Chow Kit

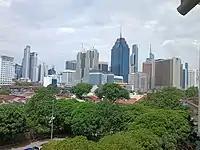
Jalan Tuanku Abdul Rahman in Chow Kit

Chow Kit is a suburb in central Kuala Lumpur, Malaysia. It is located around Jalan Chow Kit (Chow Kit Road) and is enclosed by the parallel streets of Jalan Raja Laut and Jalan Tuanku Abdul Rahman. It is named after Loke Chow Kit a well-known miner, municipal councilor, public official, and also the first local owner of a department store - Chow Kit & Co – which was the largest in KL at the time.